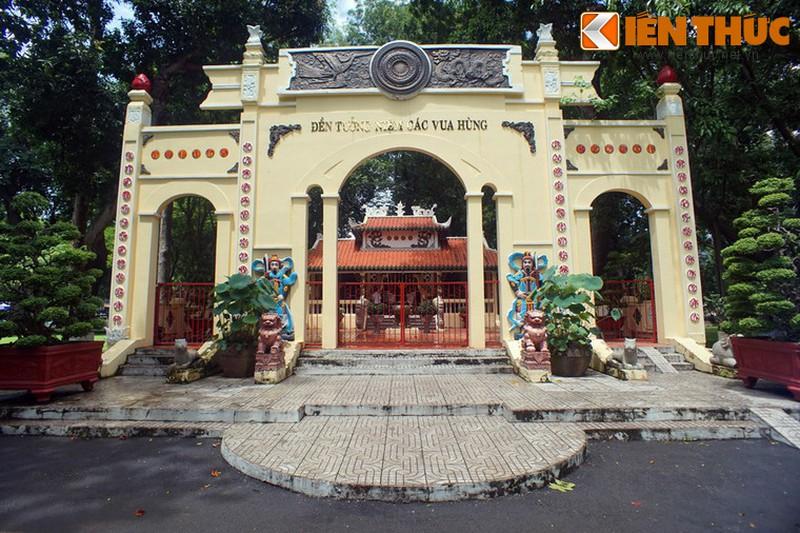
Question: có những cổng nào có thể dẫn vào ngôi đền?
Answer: một cánh cổng to và hai cánh cổng nhỏ hai bên